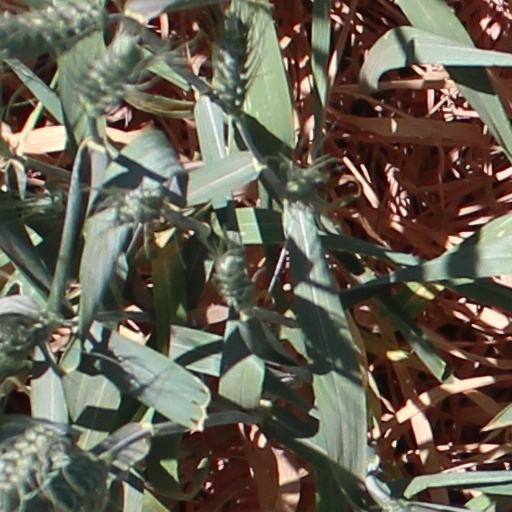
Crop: wheat